Staf Scheirlinckx

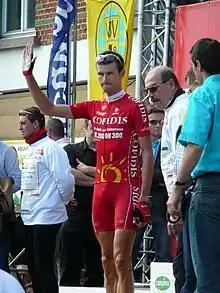
Scheirlinckx at the 2007 Wetteren Dernyfestival.

Staf Scheirlinckx (born 12 March 1979 in Herzele) is a Belgian former professional road bicycle racer. His brother, Bert Scheirlinckx, is also a professional cyclist.